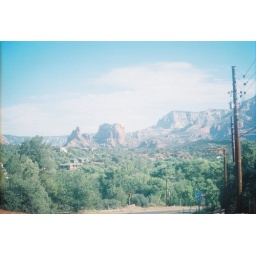
Sedona in the valley with the red rock mountains in the background.